Circular symmetry

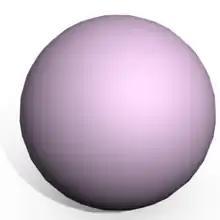
An unmarked sphere has "reflectional spherical symmetry".

Rotational spherical symmetry is isomorphic with the rotation group SO(3), and can be parametrized by the Davenport chained rotations pitch, yaw, and roll. Rotational spherical symmetry has all the discrete chiral 3D point groups as subgroups. Reflectional spherical symmetry is isomorphic with the orthogonal group O(3) and has the 3-dimensional discrete point groups as subgroups.